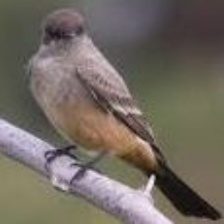
Species: SAYS PHOEBE
Scientific name: SAYORNIS SAYA